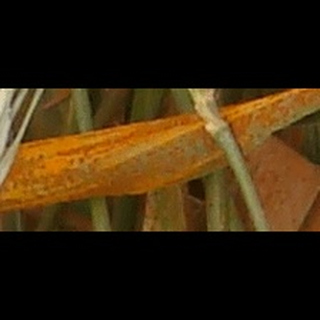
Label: wheat_brown_rust